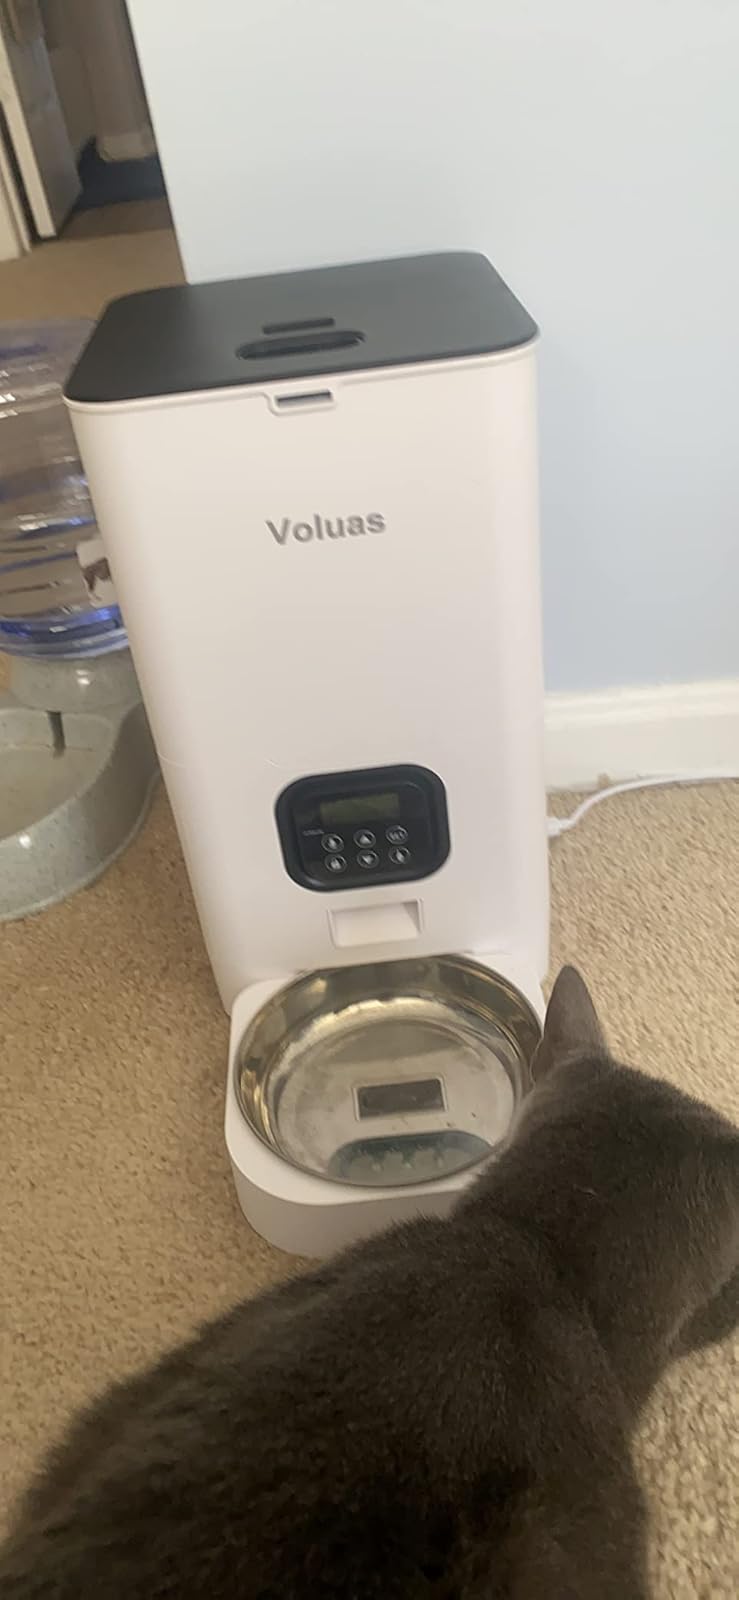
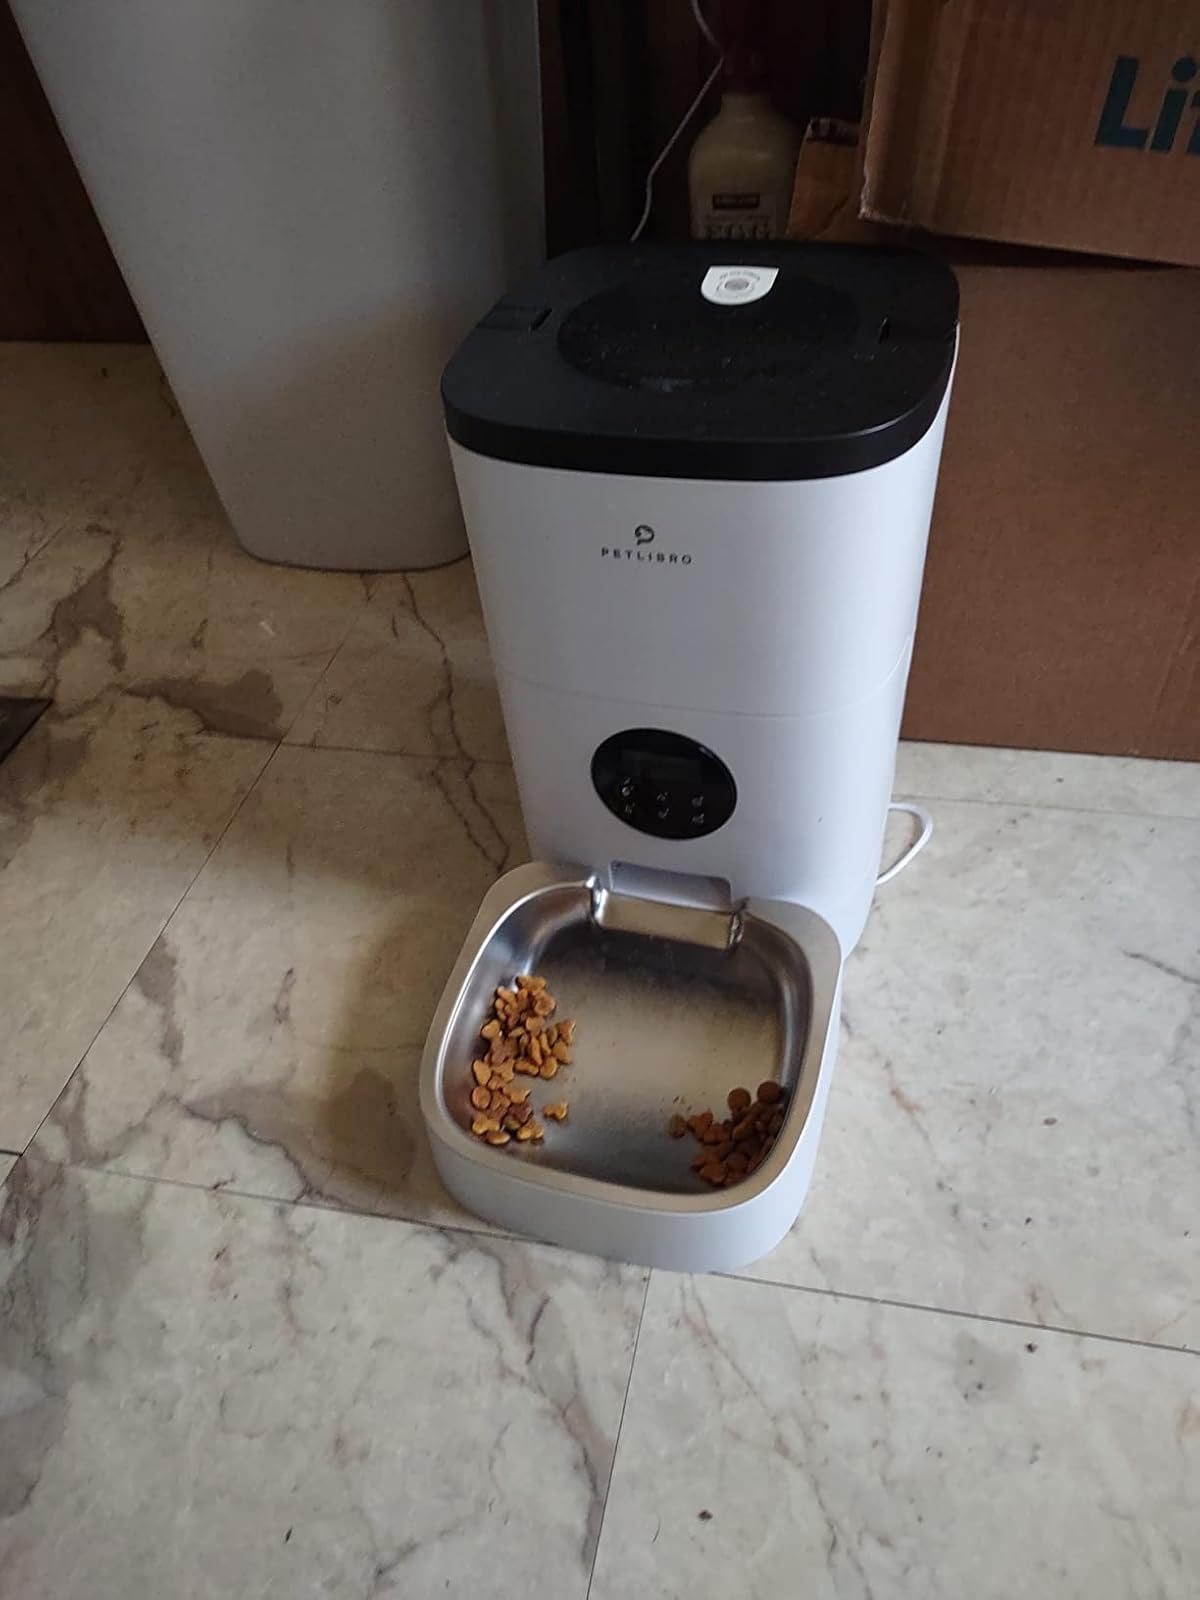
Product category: items_feeder
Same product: no